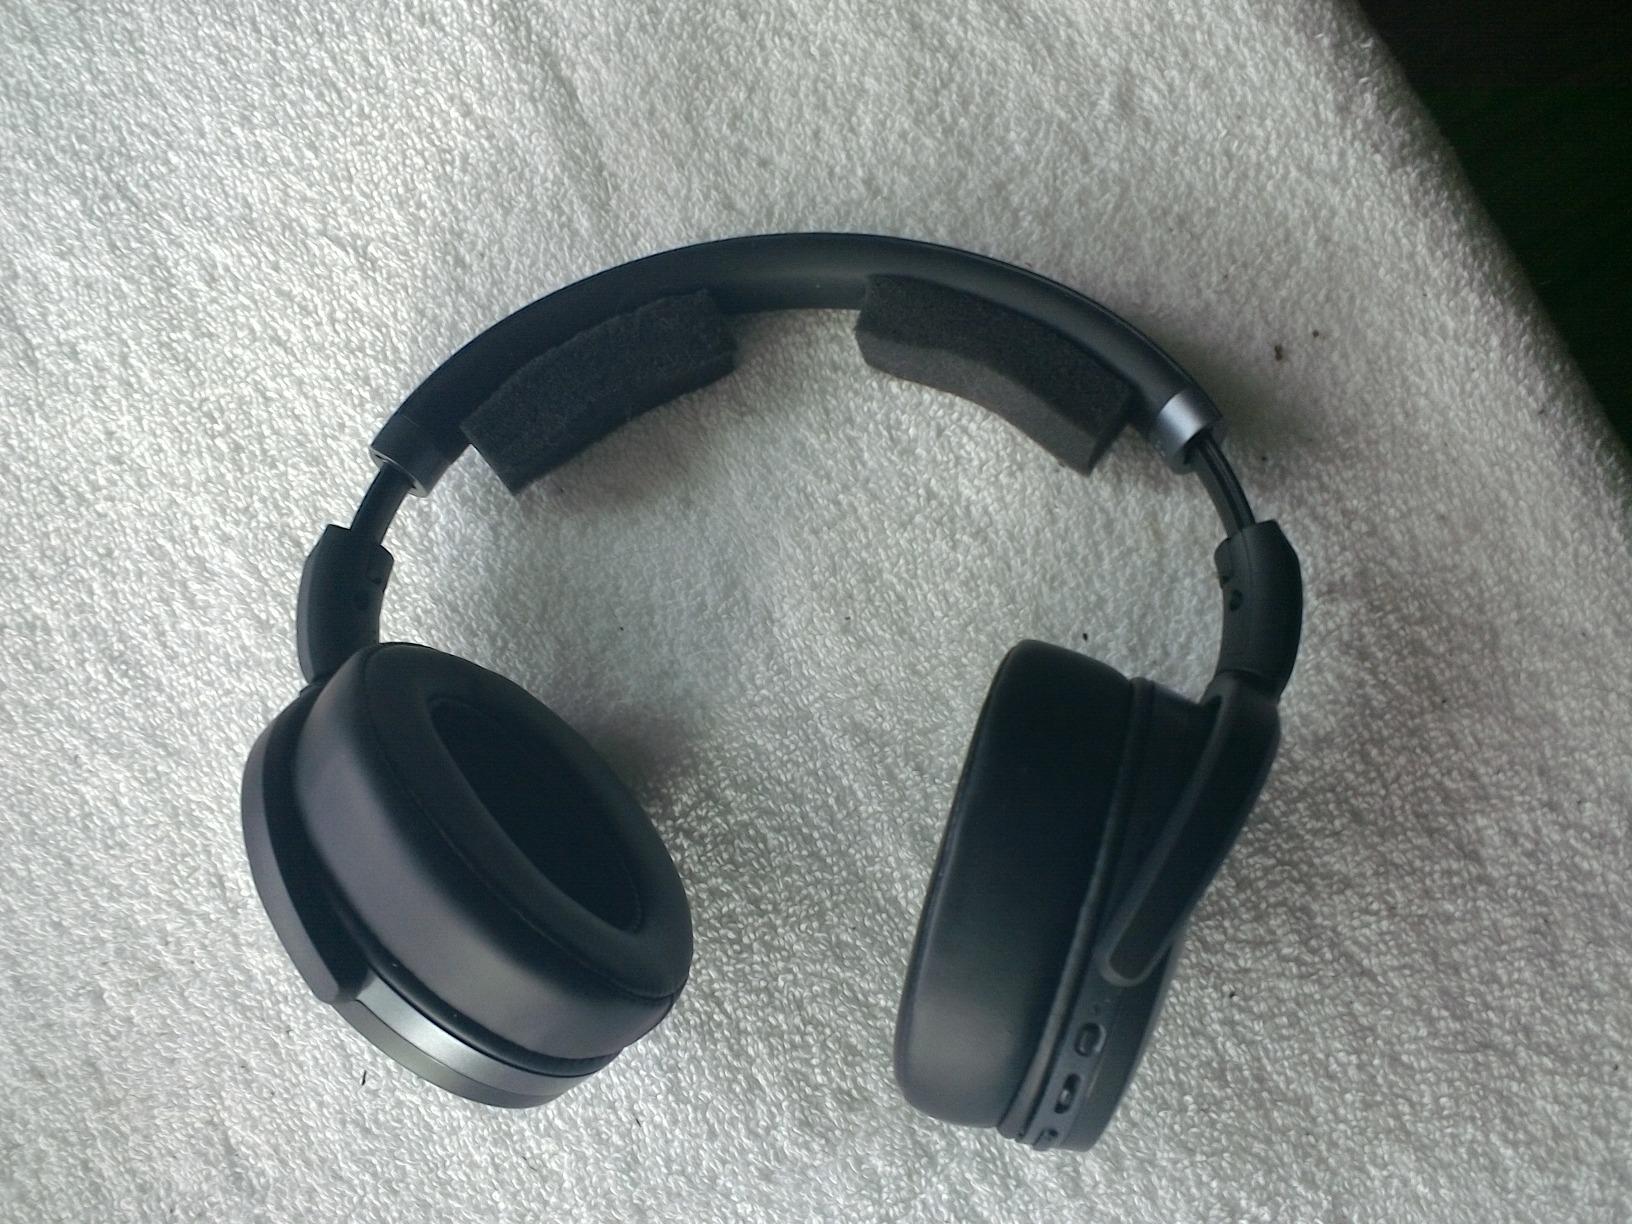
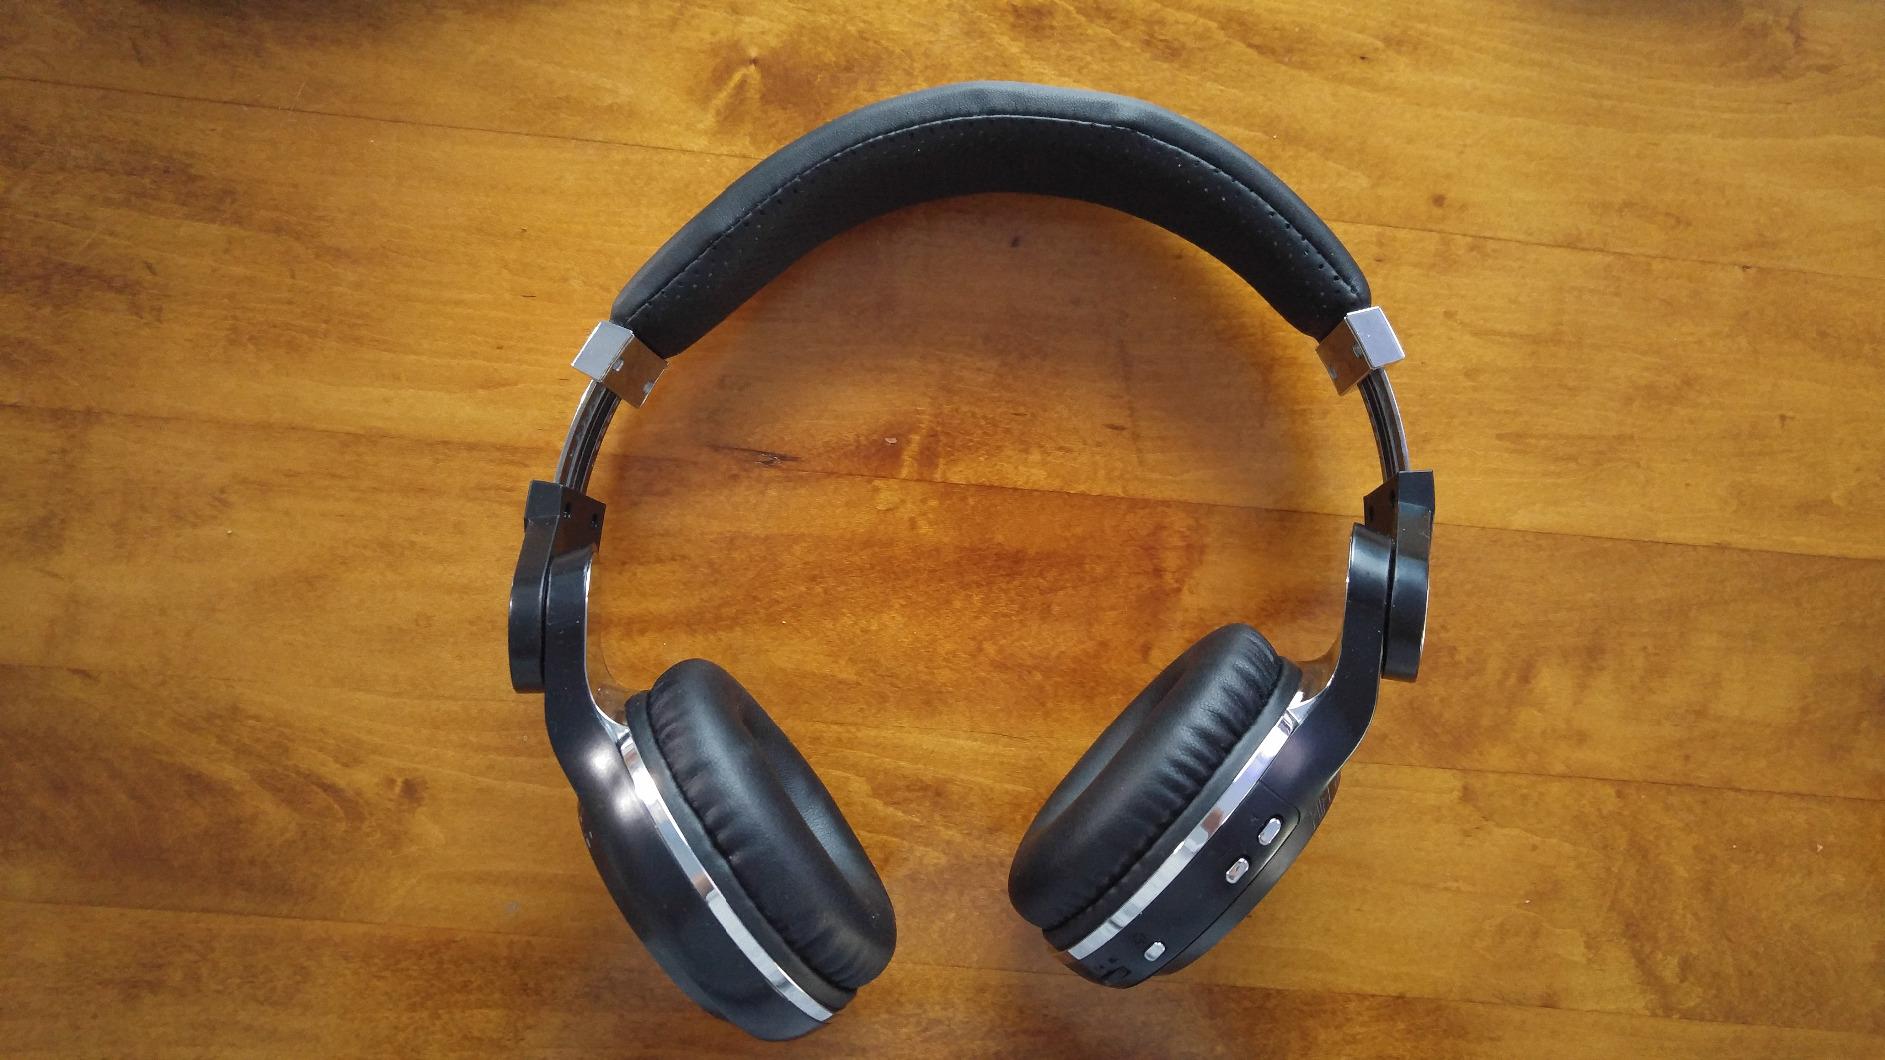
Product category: headphones
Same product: no